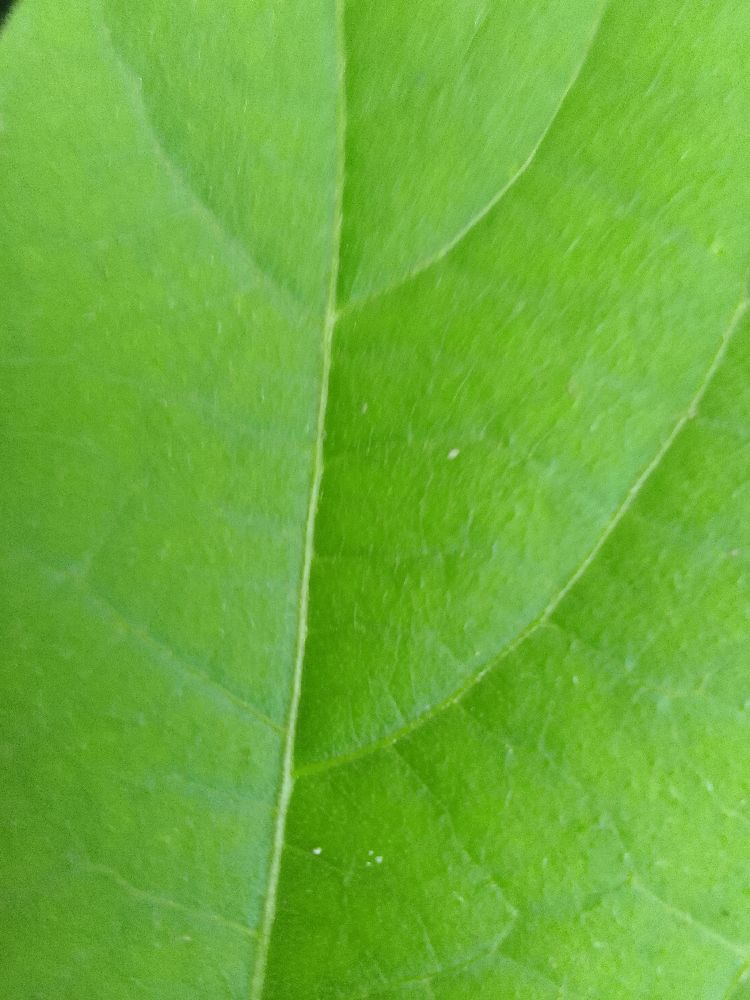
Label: healthy